Honghu station

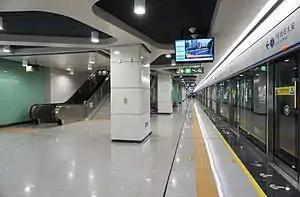
Platform (towards Tai'an)

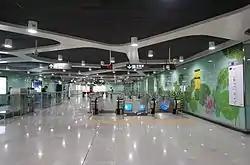

Honghu station is a Metro station of Shenzhen Metro Line 7, Guangdong, China. It opened on 28 October 2016.